Maureen Mwanawasa

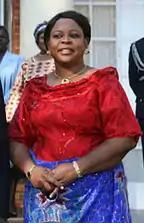
Mwanawasa in 2007

Maureen Mwanawasa ("née" Kakubo; 28 April 1963 – 13 August 2024) was a Zambian legal practitioner who was first lady from 2002 to 2008. She was also a member of the Association of Women Lawyers in the United Kingdom, a serving council member of Law Association of Zambia Women’s Rights Committee, and the vice chairperson for the Habitat for Humanity, Zambia Board. She was the patron of Breakthrough Cancer Trust and the Child Care & Adoption Society of Zambia.